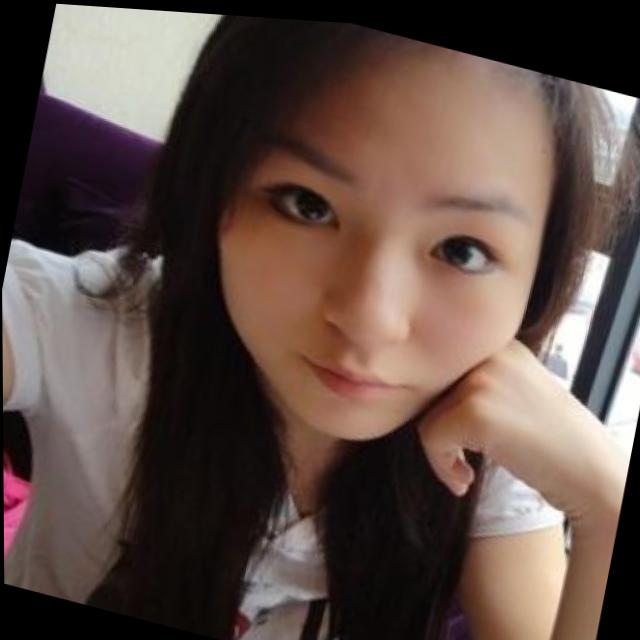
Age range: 13-20